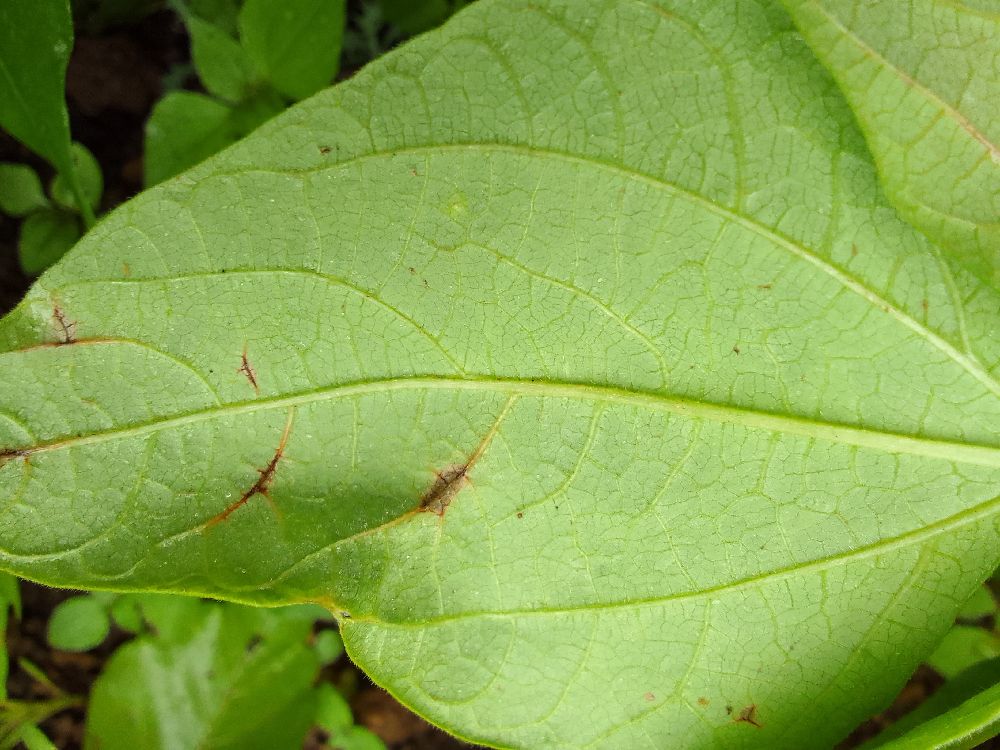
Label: anthracnose